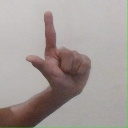
अक्षर: ल